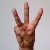
The image shows a hand gesture representing the letter 'W' in Indian Sign Language.